Bodmin Moor

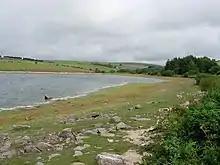
Siblyback Lake

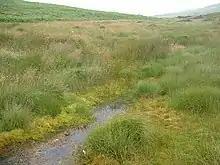
The De Lank River at Garrow Tor

Bodmin Moor is the source of several of Cornwall's rivers: they are mentioned here anti-clockwise from the south.